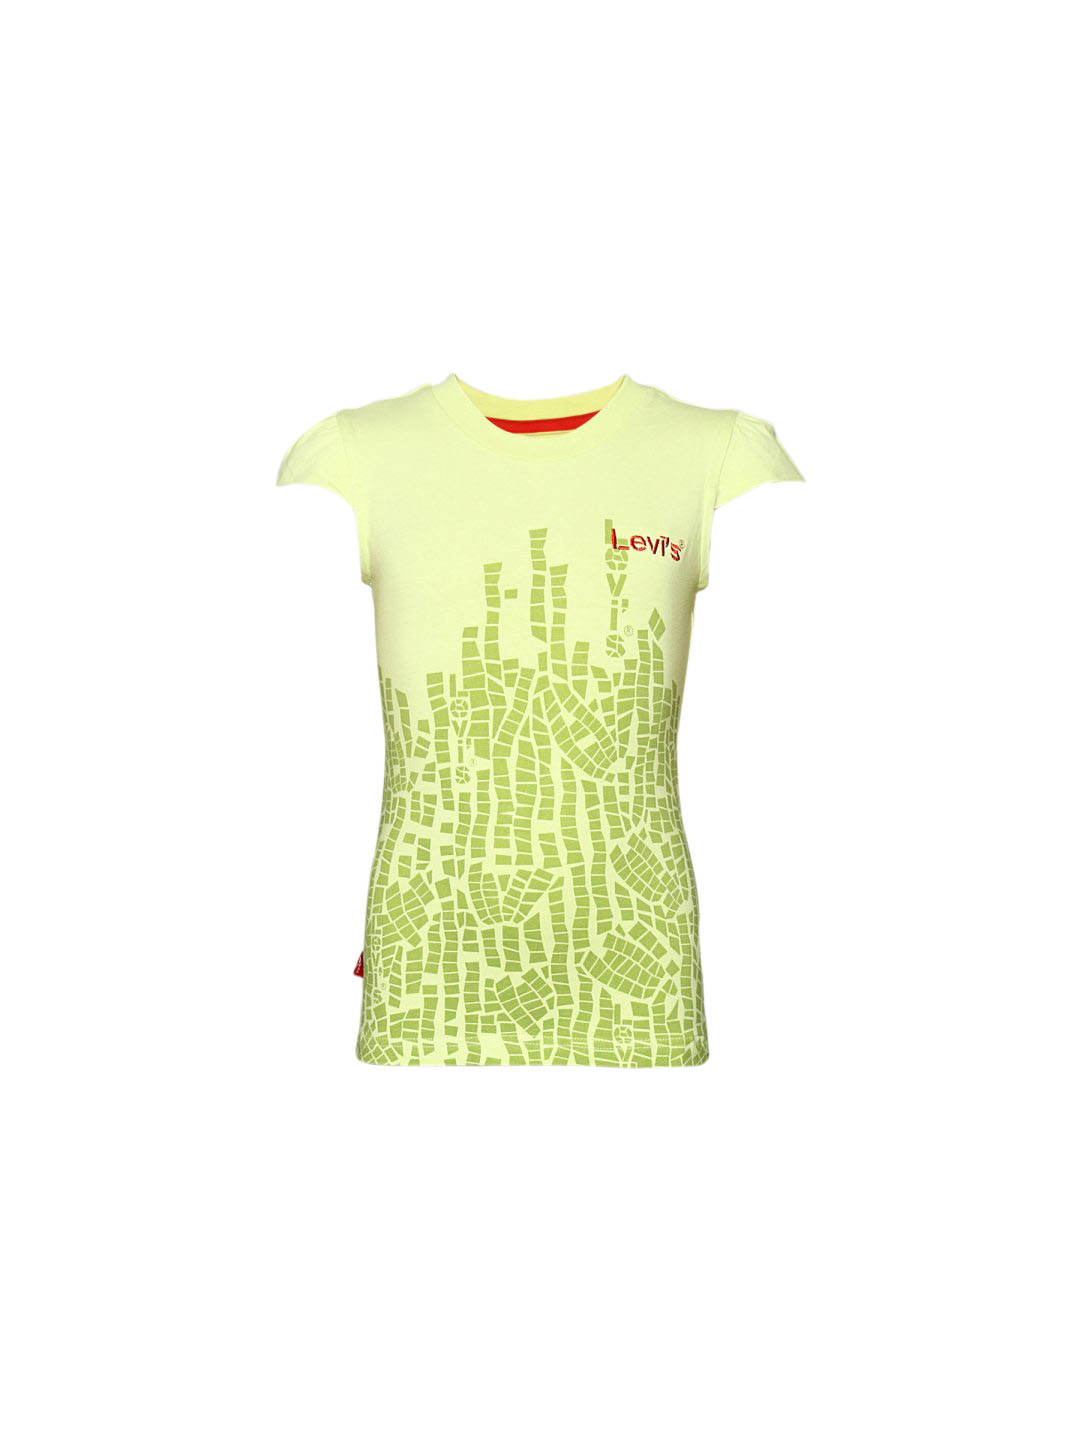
Levis Kids Girl's Desiree Green Teens Kidswear
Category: Apparel / Topwear / Tops
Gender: Women
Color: Green
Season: Summer 2011
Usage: Casual